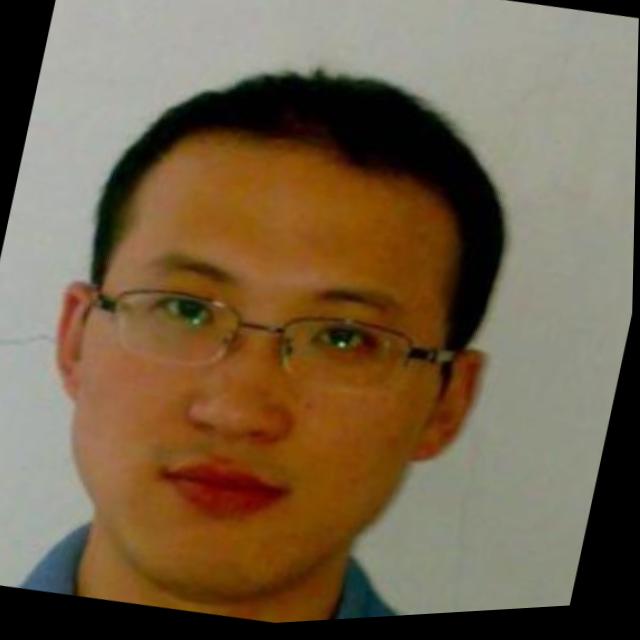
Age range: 21-44